Champion of the Raj

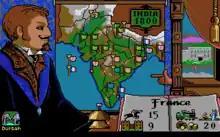
In this screenshot, a French consul is pointing to a map of India, which displays flags in various places of the country. The interface to the right of the consul displays a book containing data on the player's progress.

"Champion of the Raj" is a turn-based strategy game which revolves around colonialism in India. Before starting the game, the player must pick a player-character and the respective faction they wish to side with. The choices include a viceroy of the British East India Company, a consul of the French East India Company, a Mogul emperor, a Maharajah of the Maruthrad, chief of the Gurkhas, or a Maharajah of the Sikhs. At the beginning of the game, the player-character is kidnapped by an assassin and is imprisoned inside a prison cell. A woman soon frees the player, and informs them of their task to either conquer India or persuade rival political factions to unite through diplomacy. The game begins in the year 1800, when the Mogul empire lost control of India. The majority of the game is presented through an in-game headquarters screen which displays a map of India, a book detailing information about individual Indian states, and a group of icons which allow the player to issue commands.